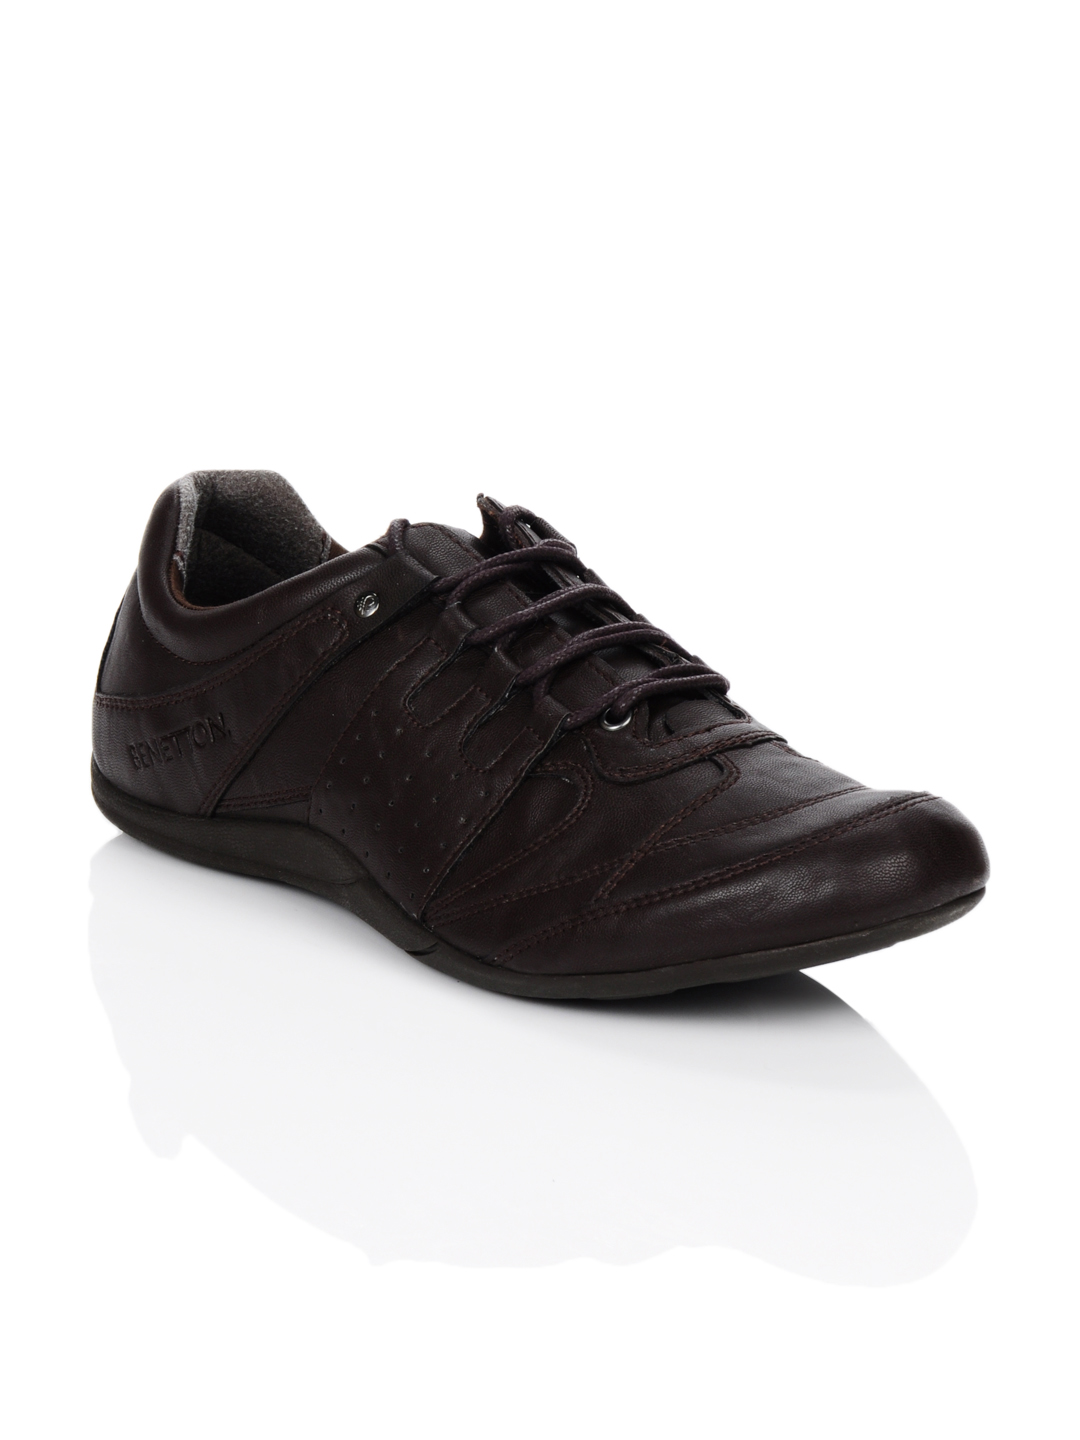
United Colors of Benetton Men Brown Shoes
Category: Footwear / Shoes / Casual Shoes
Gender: Men
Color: Brown
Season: Summer 2012
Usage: Casual